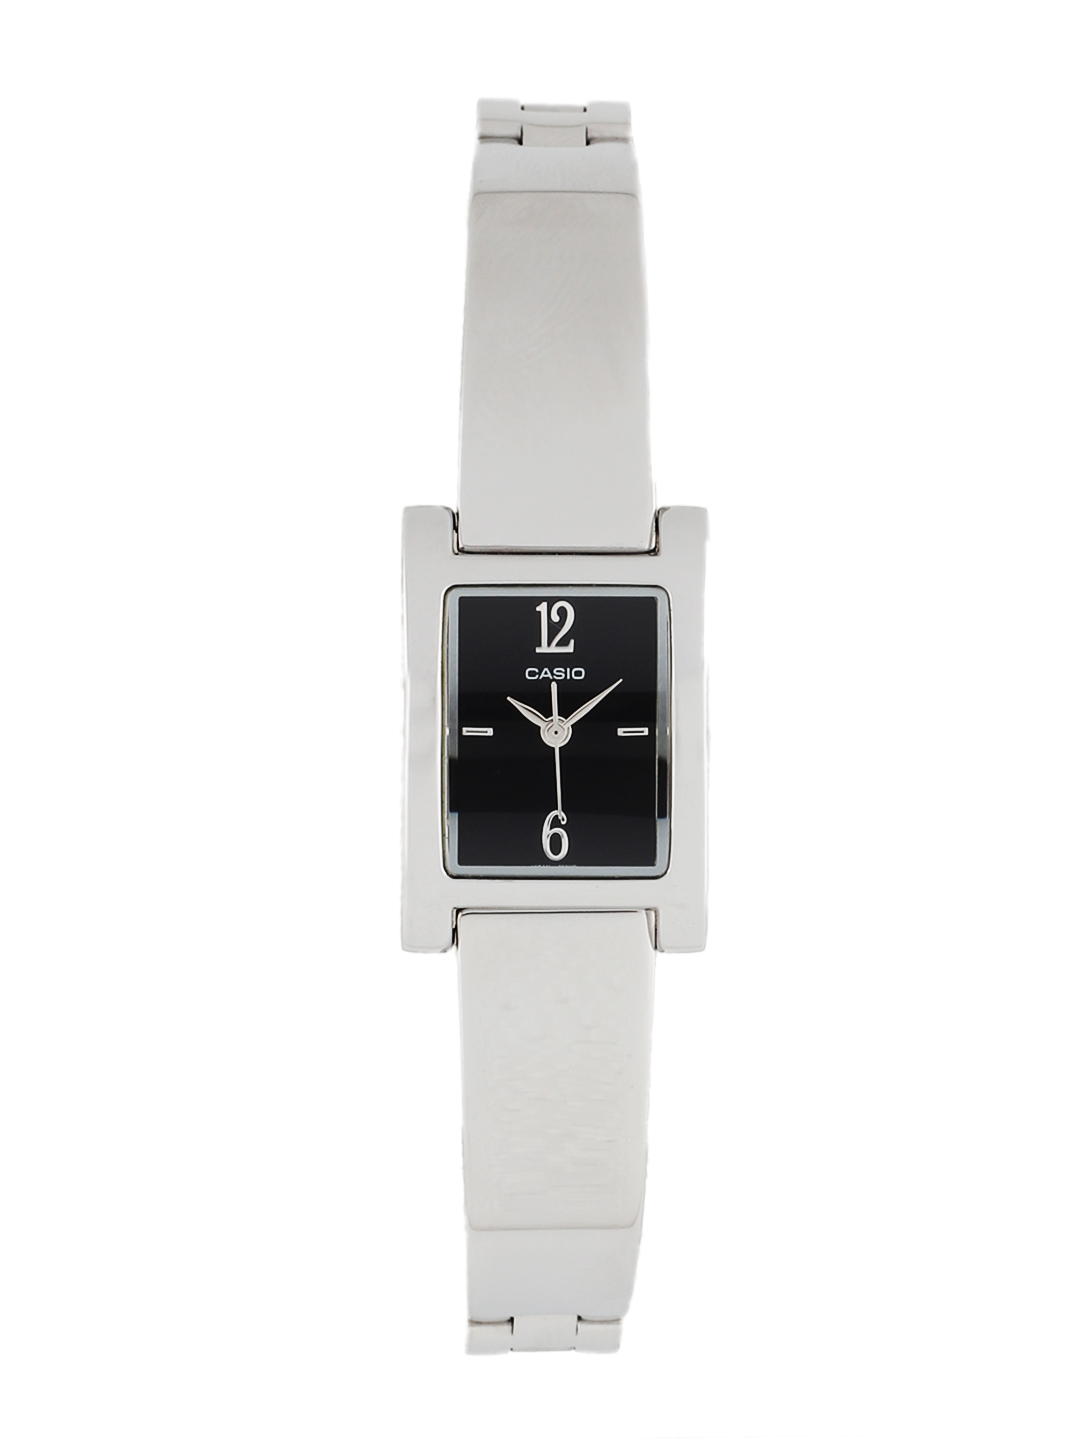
CASIO ENTICER Women Black Dial Analogue Watch A443
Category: Accessories / Watches / Watches
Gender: Women
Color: Black
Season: Winter 2016
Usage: Casual